British Rail Classes 101 and 102

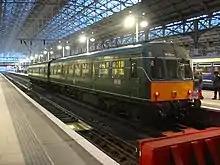
First North Western 101685 at on 24 December 2003, the last day of service

From 1967, several 101 sets were transferred to serve the South West. Services from Reading to Gatwick Airport and Oxford to Paddington were common. Diagrams expanded as more 101s arrived in the region with regular runs in the Bristol area. They were stabled at Reading and Plymouth Laira depots, with the units serving until 1987 when they were largely replaced by Class 108s. Several 101s received Network Southeast branding and by the early 1990s had been scaled back to running local services between Didcot, Oxford and Bicester. However, some 101 units were still working in the Plymouth area as late as May 1993 with the final withdrawal coming in 1996.